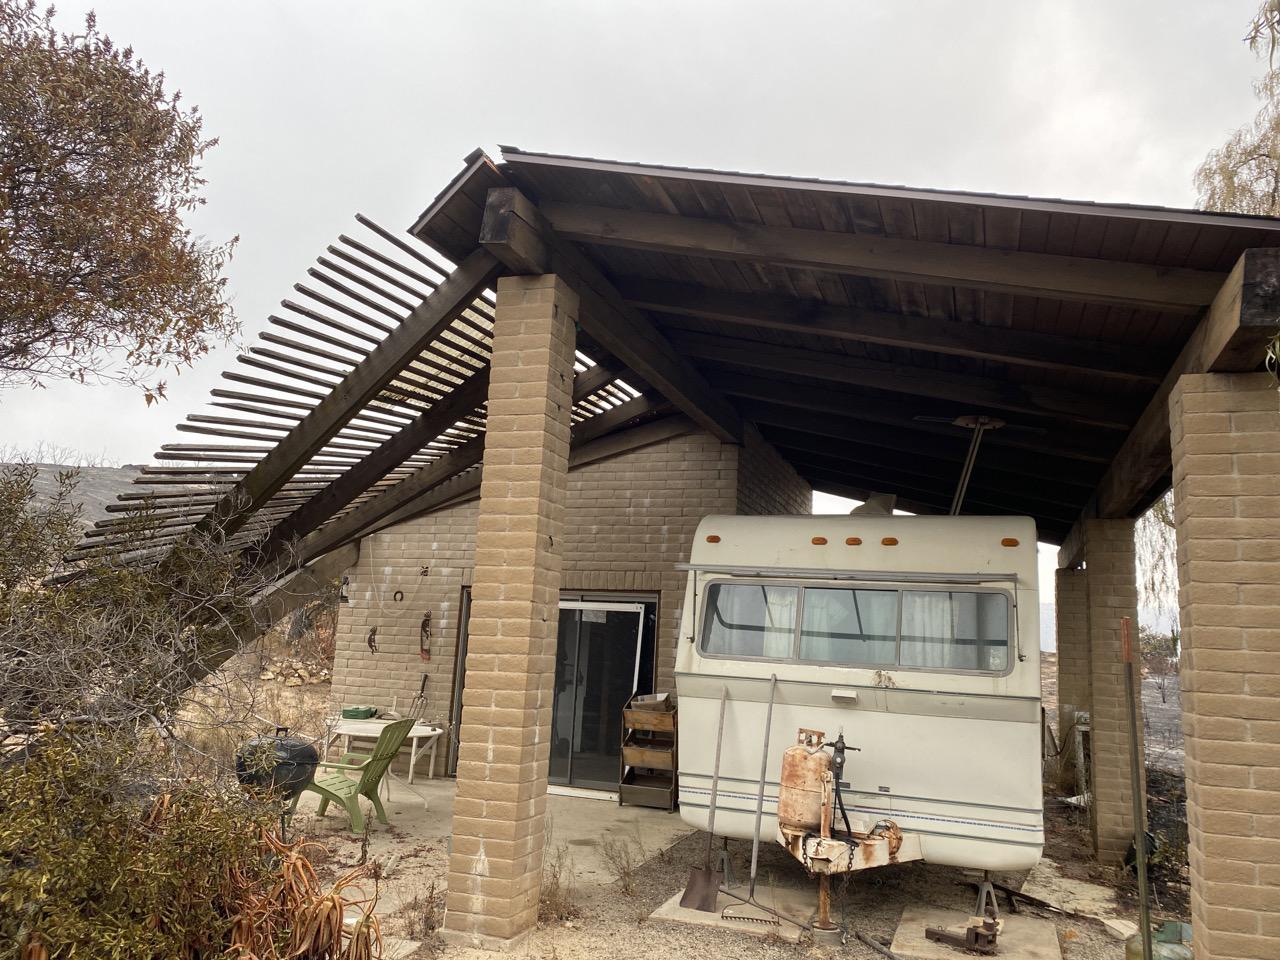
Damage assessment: minor